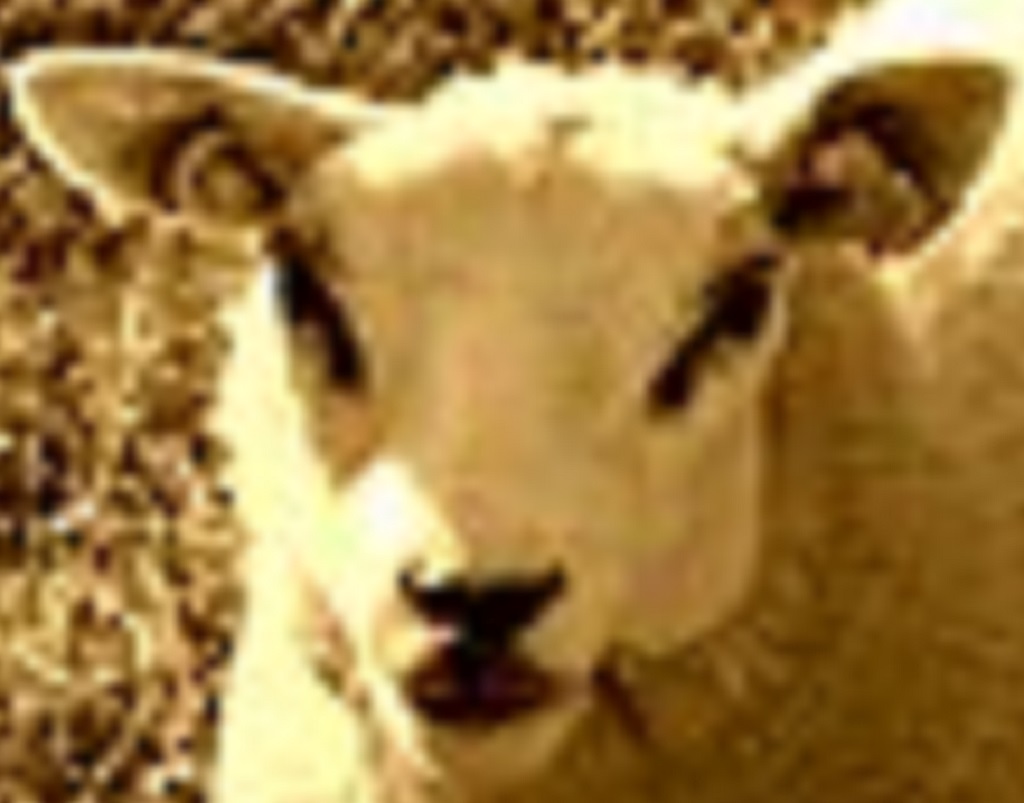
Label: no pain